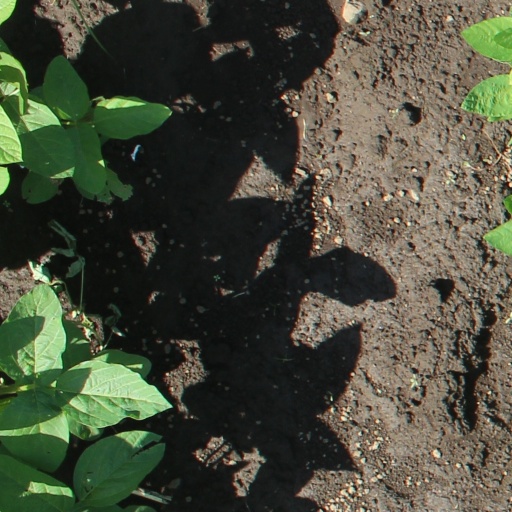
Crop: soybean